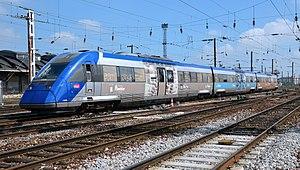
X 72729/30 avec pelliculage spécial 2011-2013 ""Les années Manessier en Picardie"" en sortie de la gare d'Amiens (80)"
Cette liste recense les parcs de matériels roulants utilisés par le réseau TER Hauts-de-France.
Les X 72500 sont des autorails thermiques, également appelés « X TER » et surnommés « aspirateurs ». Ils assurent des services TER et Intercités, le plus souvent sur des lignes non électrifiées. Ils succèdent aux rames à grand parcours 1.